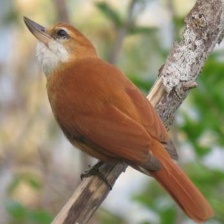
Species: GREAT XENOPS
Scientific name: MEGAXENOPS PARNAGUAE